Pitch invasion

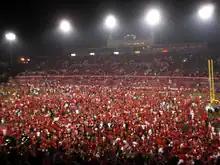
Houston Cougars football fans rushing the field after defeating rival Texas Tech in 2009

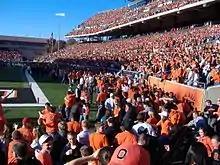
Oregon State football fans prepare to rush the field in a historic upset of #3 USC in 2006

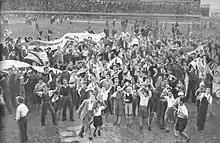
River Plate supporters invade the field during the 1945 league title.

This is especially common in college and high school football when a team pulls off a major upset, defeats a major rival, ends a long losing streak or notches a history-making win. With the widespread advent of artificial turf, some schools have become more lenient about students invading the pitch. In the last few years, goalposts are also taken down within moments of the end of the game as a cautionary measure to prevent fans from climbing atop them to cause damage to the standard holding them up, damage to television camera equipment on the posts, and spectator injury. In the National Football League, rushing the field usually results in a lifetime revocation of season tickets from the holder of them, even if given or sold to another person, along with a lifetime trespassing notice banning the rusher from the team and/or stadium property, or in cases of multiple rushes, other league stadiums.